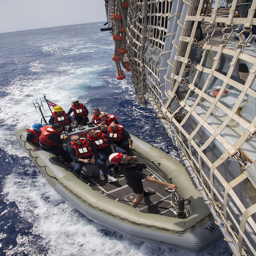
An inflatable boat is full of men in life vests.
a number of people in a raft boat
An inflatable boat coming alongside a large ship for boarding.
a group of people on a boat pulling up next to a larger boat
Men are in a life raft which is beside a ship.